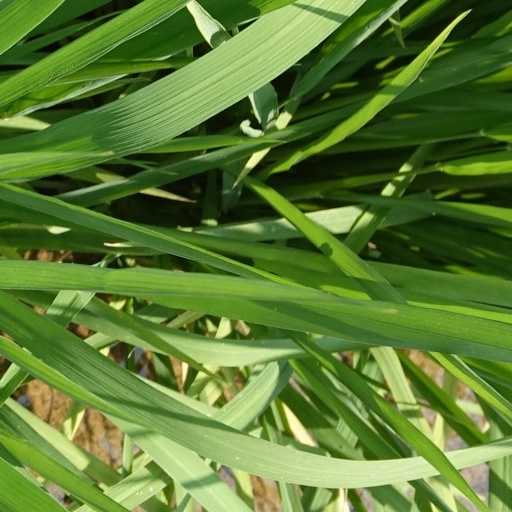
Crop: rice